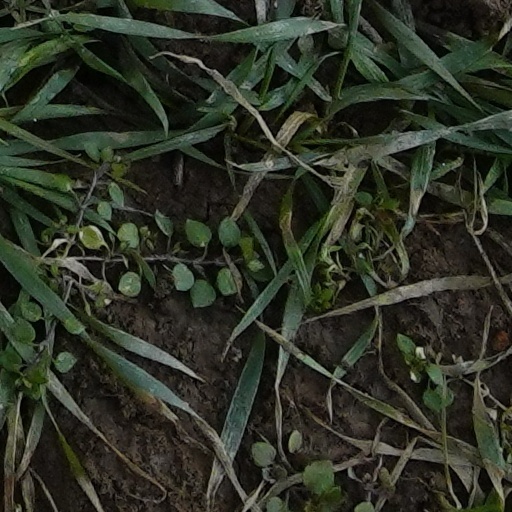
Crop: wheat